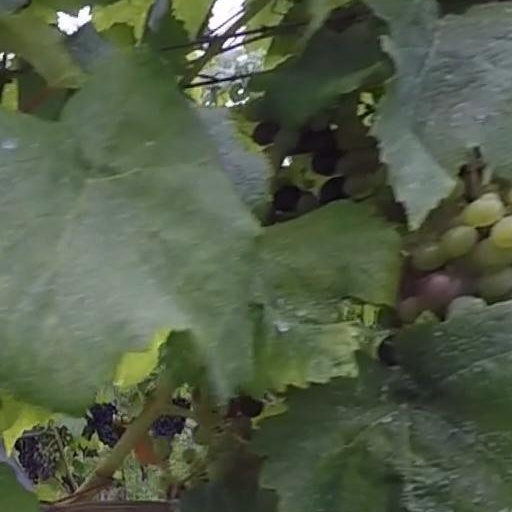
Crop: grape